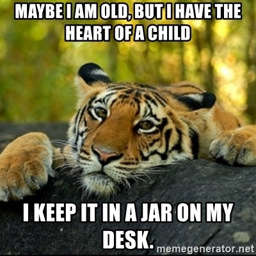
person - maybe i am old , but i have the heart of a child i keep it in a jar on my desk .